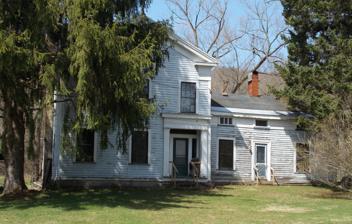
Building: John J. Aiken House
Country: United States of America
Year built: 1837
Historic house in New York, United States United States historic place John J. Aiken House U.S. National Register of Historic Places John J. Aiken House, April 2013 Show map of New York Show map of the United States Location 6805 Poverty Hill Rd., Ellicottville, New York Coordinates 43°09′51″N 78°41′16″W / 43.16417°N 78.68778°W / 43.16417; -78.68778 Area 2.91 acres (1.18 ha) Built c. 1837 ( 1837 ) Architect John J. Aiken Architectural style Greek Revival Demolished c. 2019 NRHP reference No. 13000025 Added to NRHP February 20, 2013 The John J. Aiken House (also known as the Aiken-Silvernail House ) was a historic house located at 6805 Poverty Hill Road in Ellicottville , Cattaraugus County, New York . Description and history It was built in about 1837, and is a two-story, "L"-plan, heavy timber-framed dwelling with modest Greek Revival style detailing. It is set on a stone foundation, has a front gable roof, and is sheathed in narrow clapboard sheathing. It was built by Rev John J. Aiken, Presbyterian minister and agent with the American Bible Society . It was listed on the National Register of Historic Places on February 20, 2013. The structure was demolished sometime prior to 2019. References